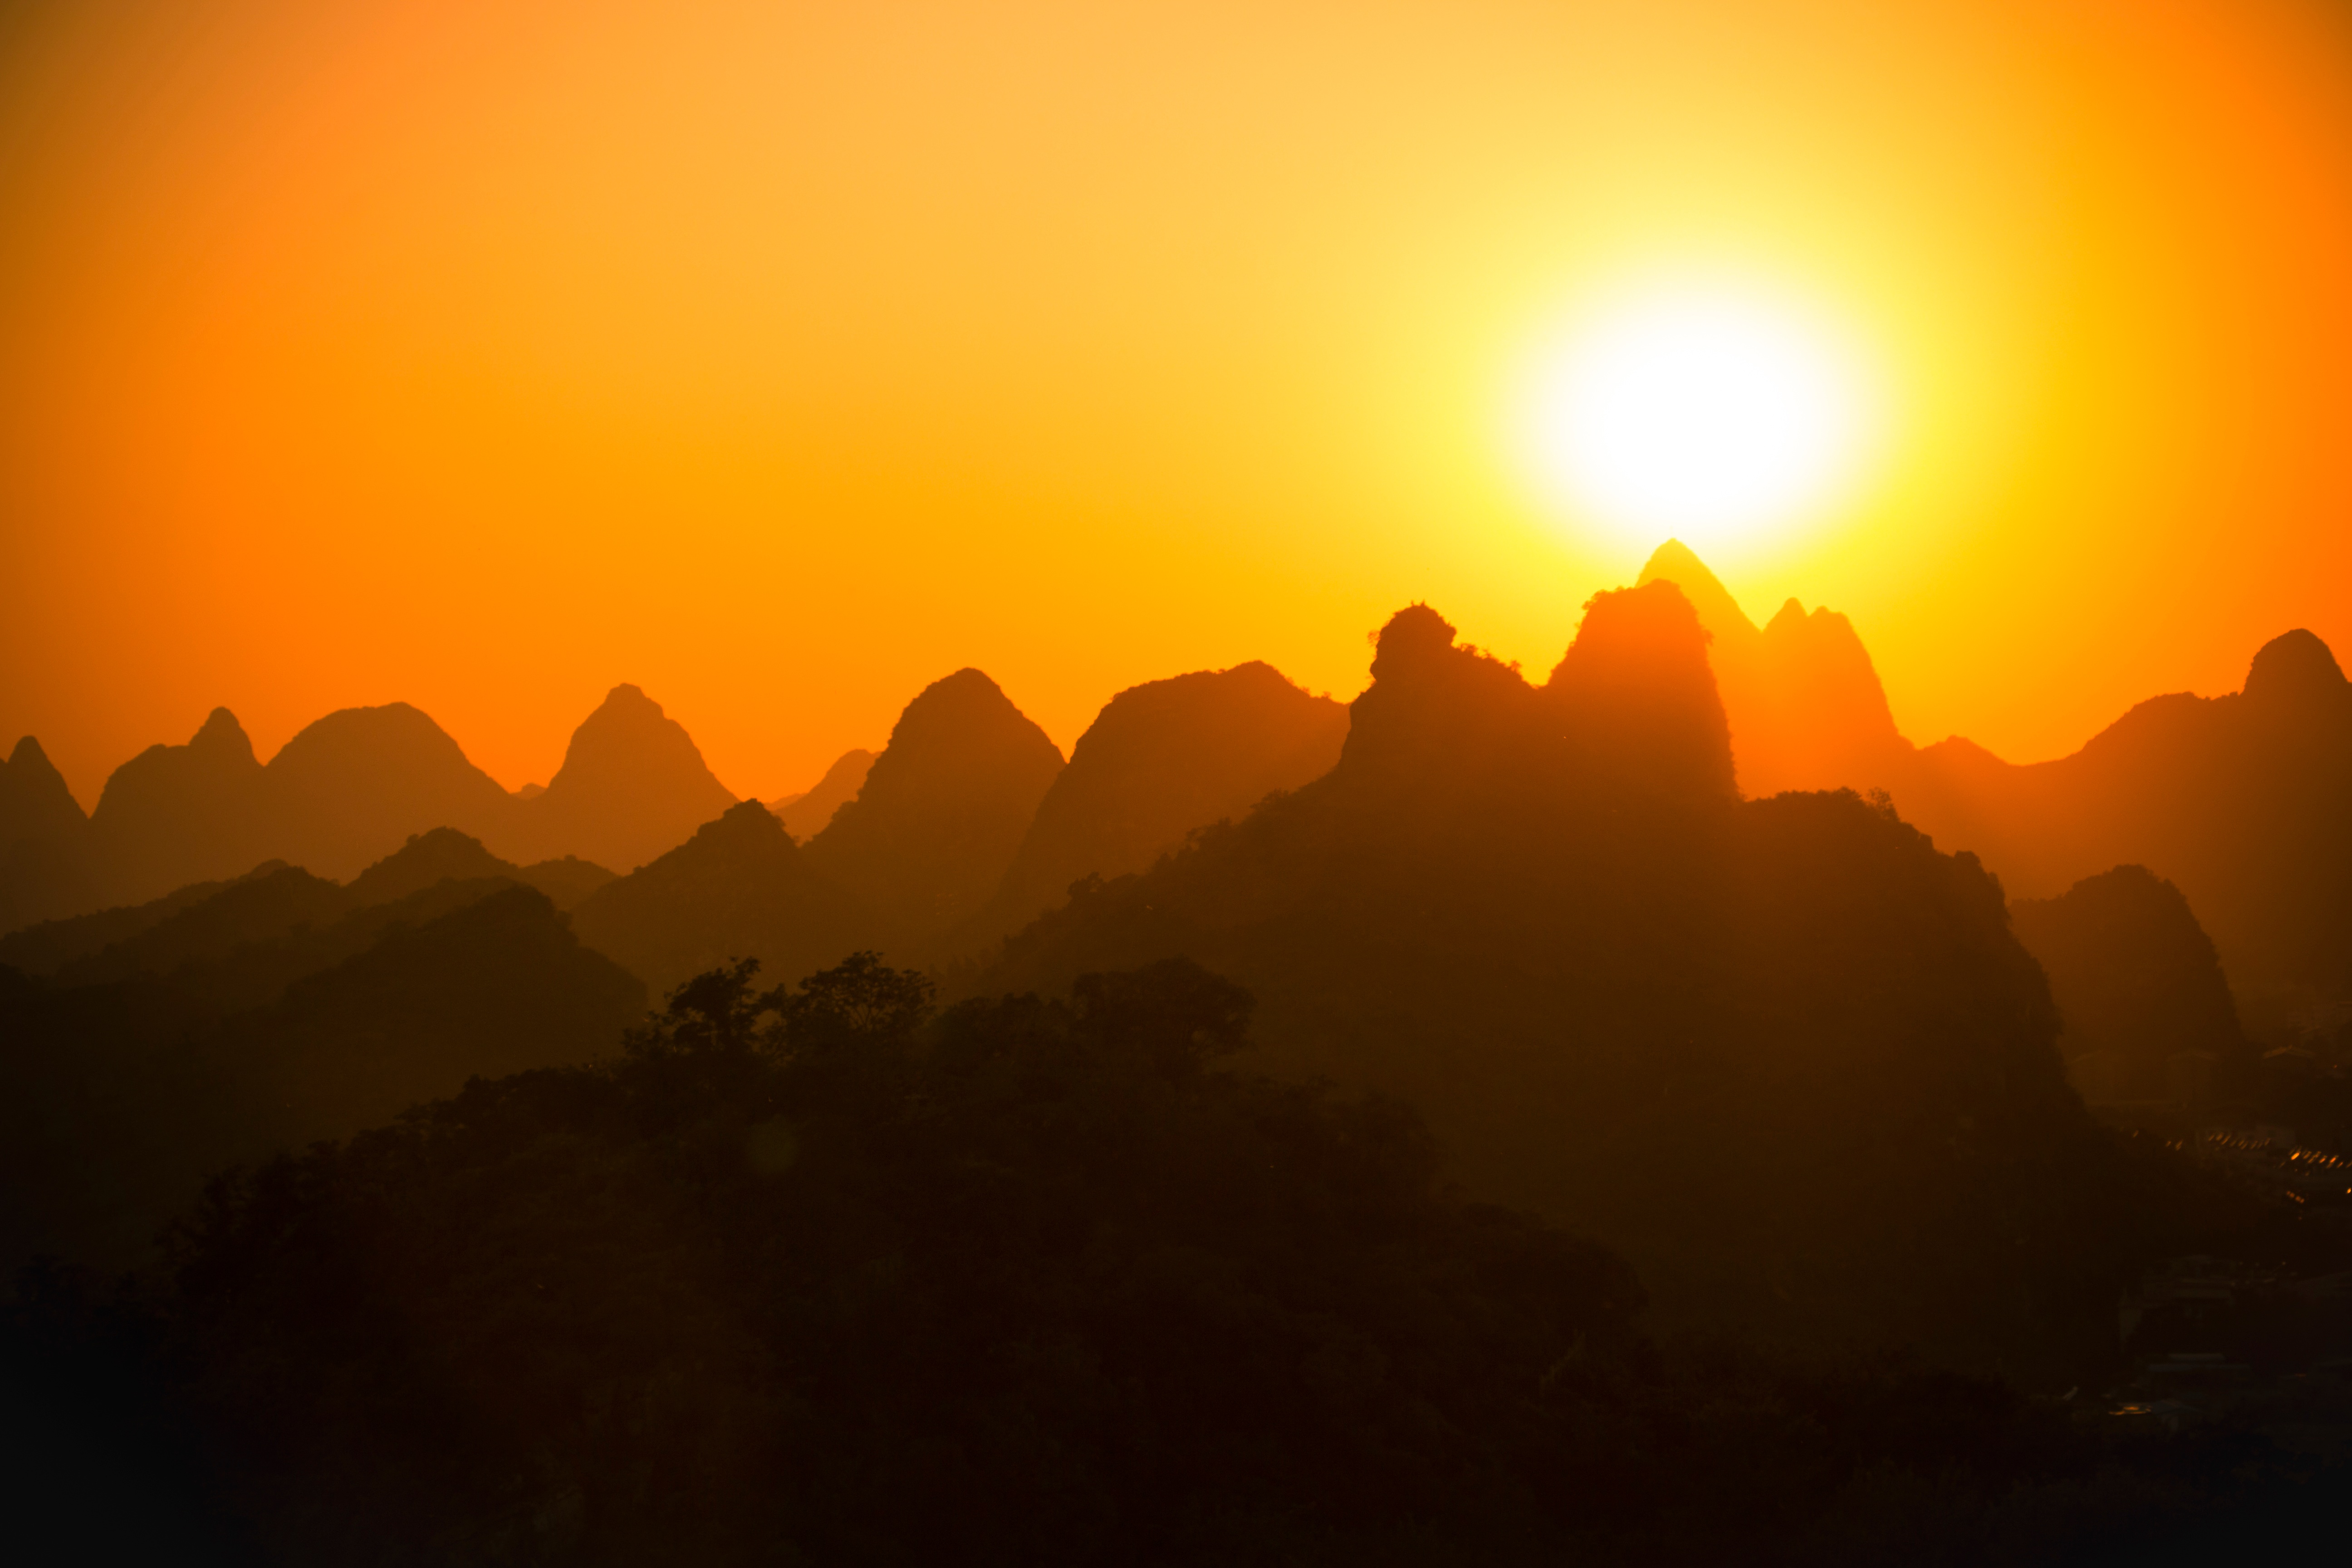
horizon, silhouette, mountain, sun, sunrise, sunset, sunlight, morning, hill, dawn, atmosphere, mountain range, dusk, evening, haze, afterglow, atmospheric phenomenon, red sky at morning